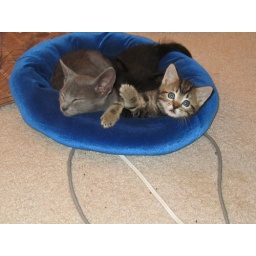
Little Otter, tiny Kiki, and jet black Jett lounge around in the blue velvet bed by ugotogal